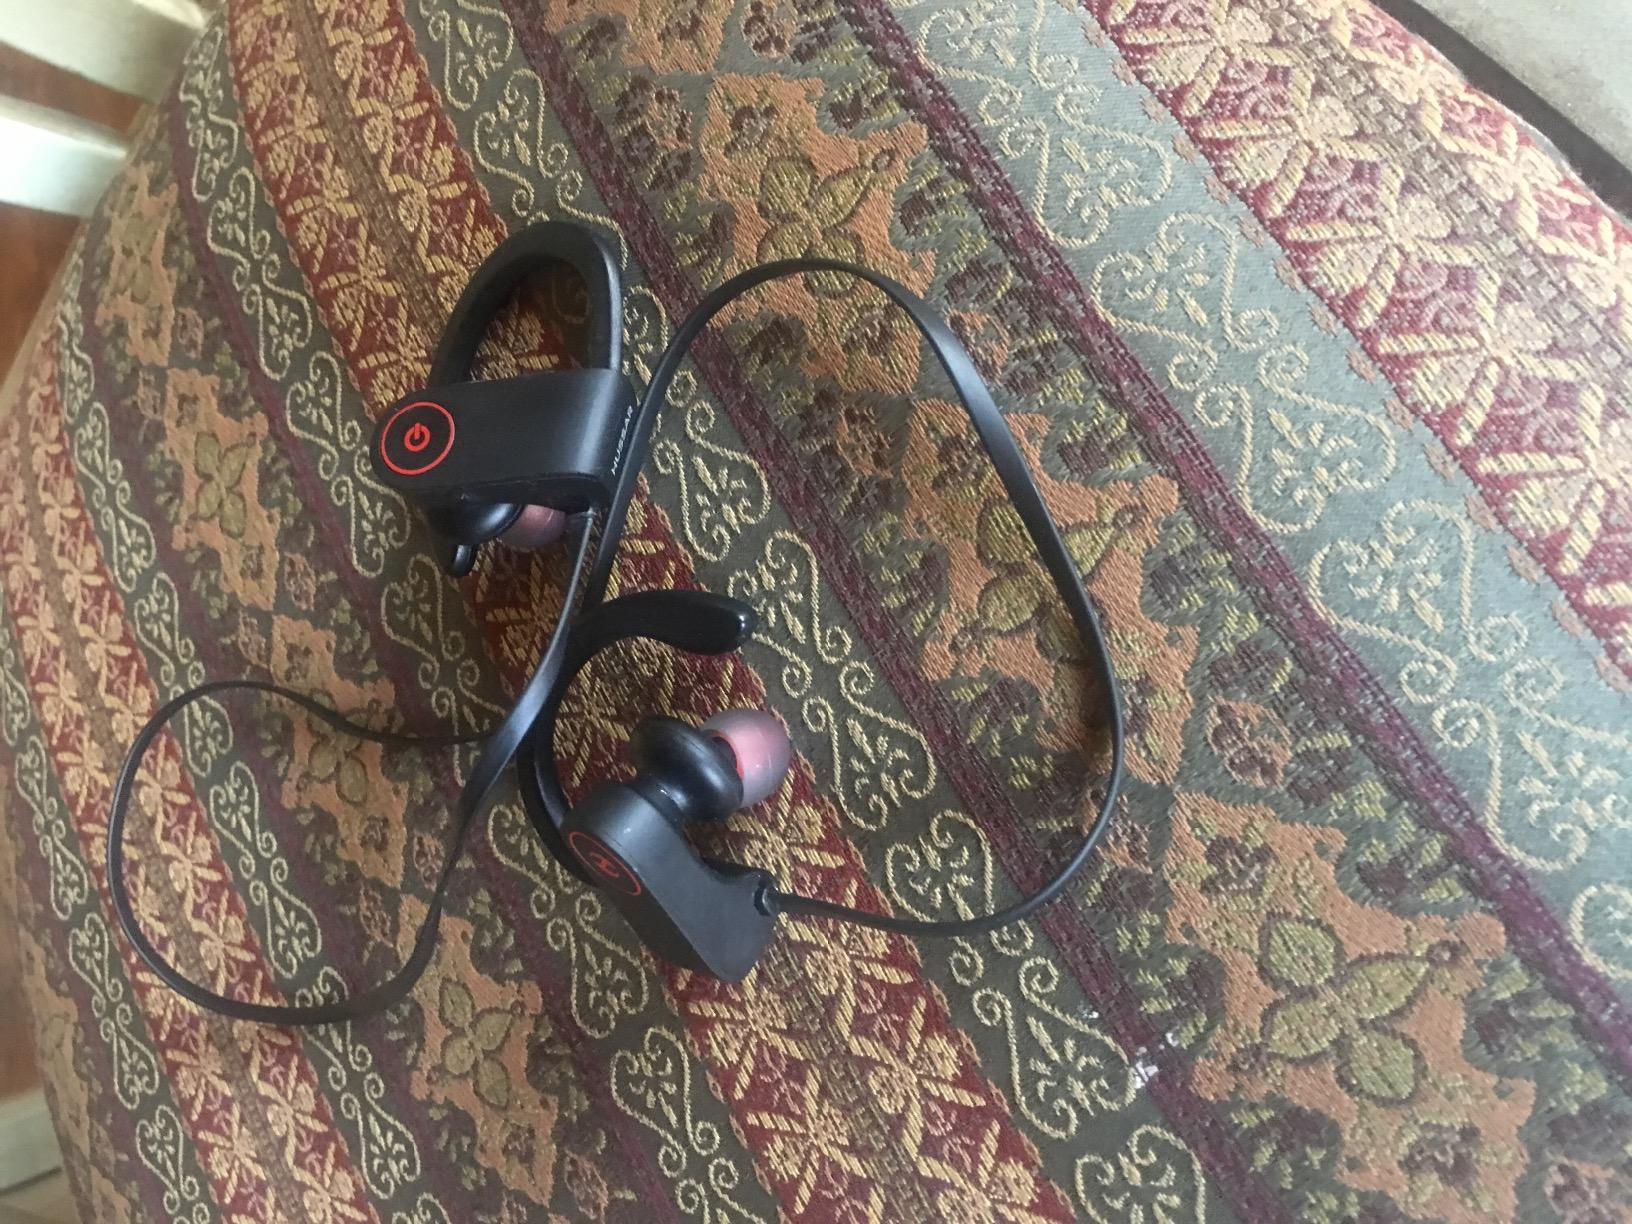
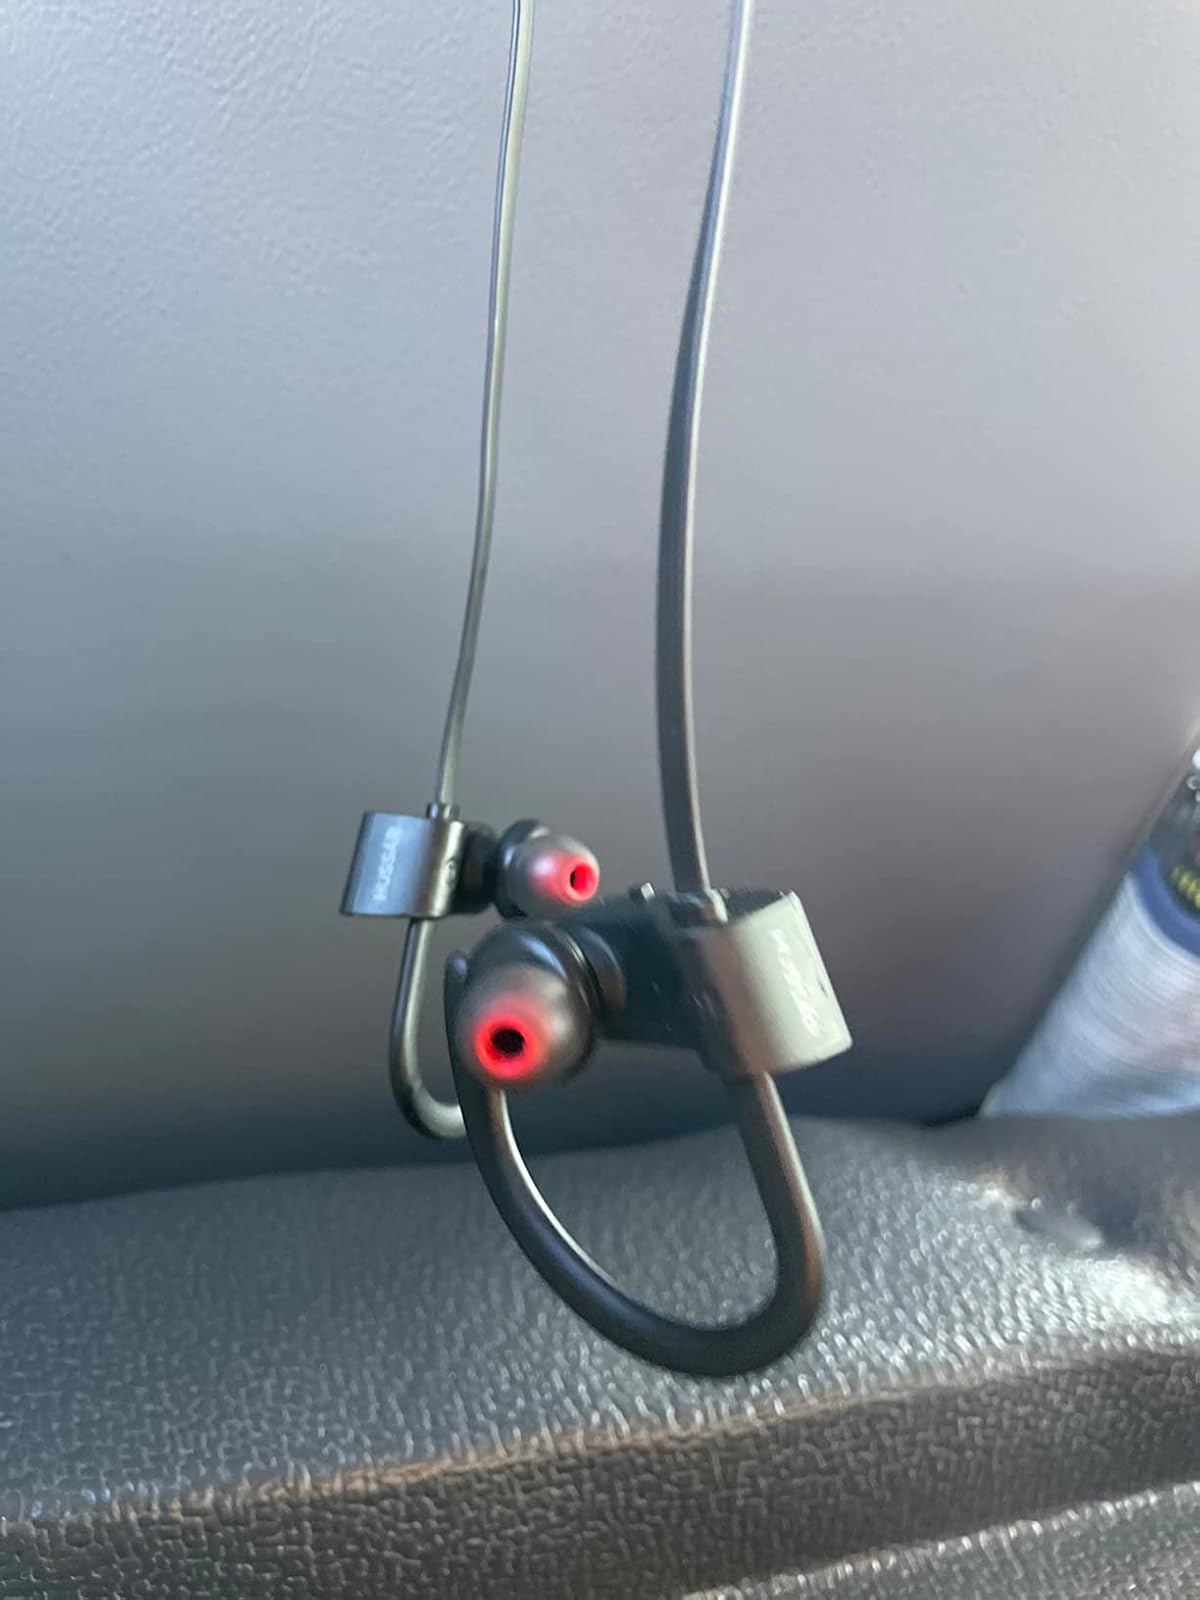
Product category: headphones
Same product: yes